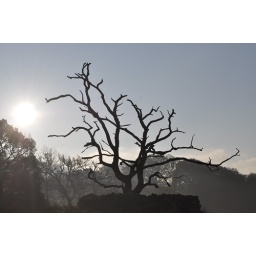
a lonely cold looking tree in snowdonia.. it was a real nice sunny blue morning....poor old tree...